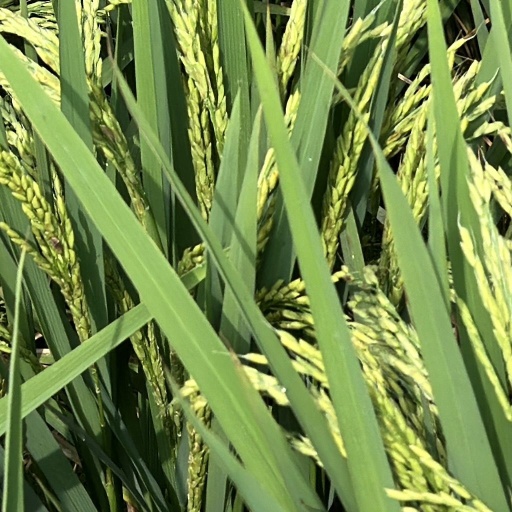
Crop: rice